Lo Man-kam (martial artist)

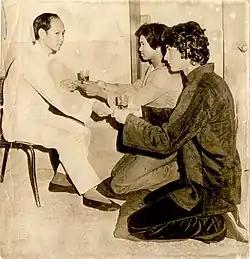
Lo with his first foreign students, in 1975

In terms of family legacy of Wing Chun Kung Fu, Lo's son Gorden Lu, has been teaching Wing Chun in Virginia Beach in the United States for more than 10 years.